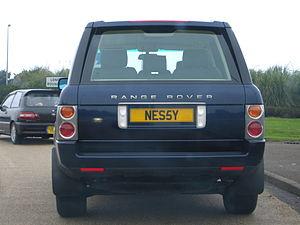
Le monstre du Loch Ness, que l'essor du tourisme a surnommé dans les années 1930 Nessie pour supprimer le côté effrayant qu'il avait jusque-là, désigne une créature lacustre légendaire supposée vivre, ou avoir vécu, dans le Loch Ness, un lac des Highlands en Écosse.
Les plaques d'immatriculation personnalisées sont un type particulier de plaques d'immatriculation de véhicules. Moyennant un surcoût lors de l'enregistrement, les automobilistes ont parfois la possibilité de la personnaliser et d'en choisir les caractères. Ce système se retrouve surtout en Amérique du Nord mais également en Europe, au Danemark ou au Royaume-Uni.